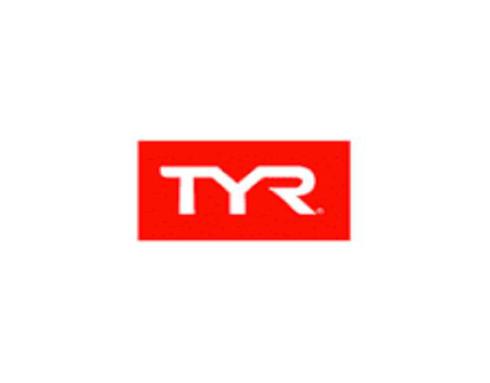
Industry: Clothes